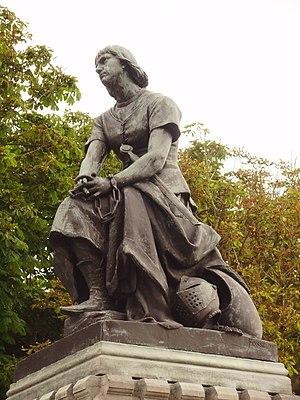
Le Crotoy, statue de Jeanne d'Arc 2
Cet article recense les œuvres d'art dans l'espace public du département de la Somme, en France.
Athanase Fossé, né le 7 janvier 1851 à Allonville et mort en 1923 à Paris, est un sculpteur français.
Le Crotoy est une commune française portuaire de la baie de Somme située dans le département de la Somme, dans les Hauts-de-France.